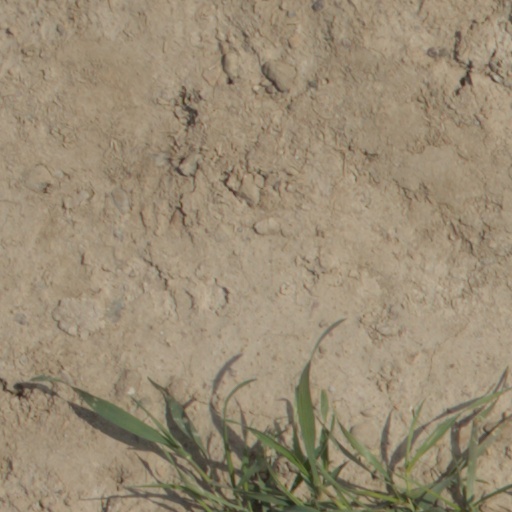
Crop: wheat